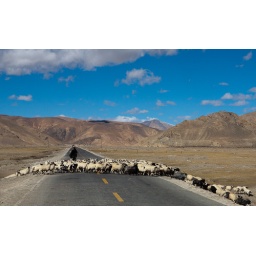
Sheep cross the road along the 219 national highway in Tibet, October 20